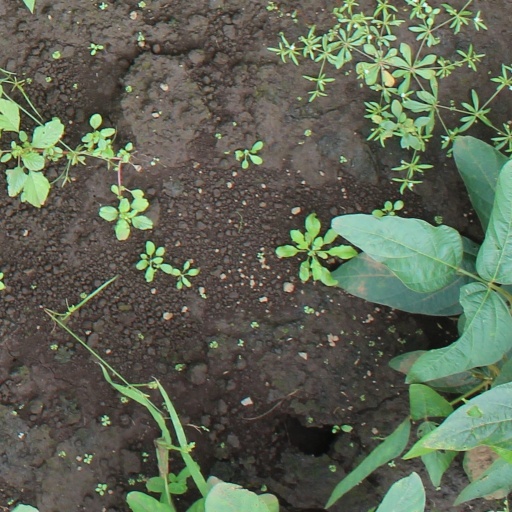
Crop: soybean